Juan Pablo Bennett

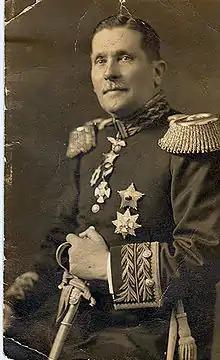
General Juan Pablo Bennett.

Division General Juan Pablo Bennett Argandoña (January 25, 1871 – August 12, 1951) was a Chilean military officer and member of the Government Junta that ruled Chile between 1924 and 1925.